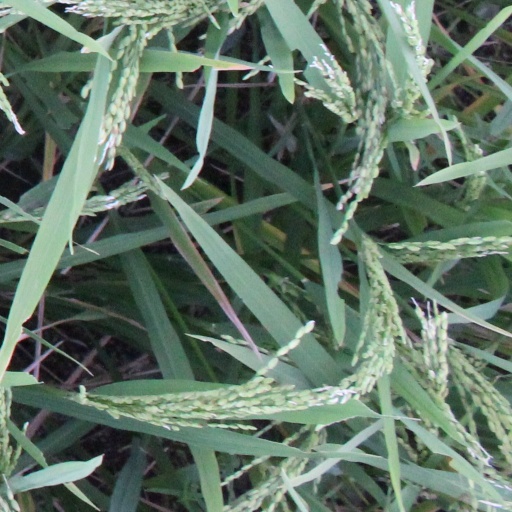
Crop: rice